Pyramid

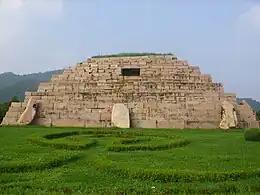
Ancient Korean tomb in Ji'an, Northeastern China

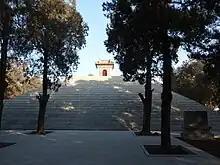
Shaohao Tomb, Qufu, China

Many square flat-topped mound tombs in China. The first emperor Qin Shi Huang (who unified the seven pre-imperial kingdoms) was buried under a large mound outside modern-day Xi'an. In the following centuries about a dozen more Han dynasty royal persons were also buried under flat-topped pyramidal earthworks.